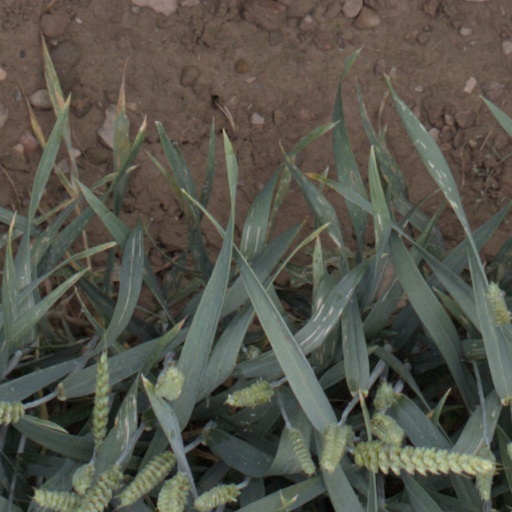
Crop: wheat